Alex Cobb

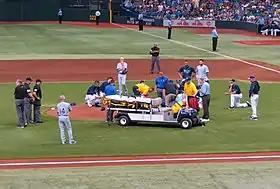
Cobb being lifted onto a stretcher after being struck in the head by a line drive, June 15, 2013.

On May 10, 2013, Cobb struck out four batters in a single inning. He also gave up one run in that inning after Will Venable reached base on a dropped third strike, stole second and third base, and was then balked home for the first time in recorded baseball.